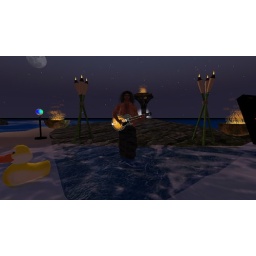
Joaquin looks so at home in the water